Lac Flammarion

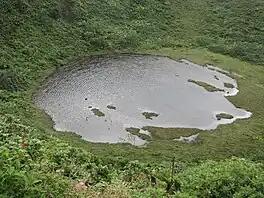
View of Lac Flammarion in the crater of Citerne.

Lac Flammarion is a volcanic crater lake in Guadeloupe, which straddles the communes of Gourbeyre and Capesterre. It is situated at an altitude of , and measures by .